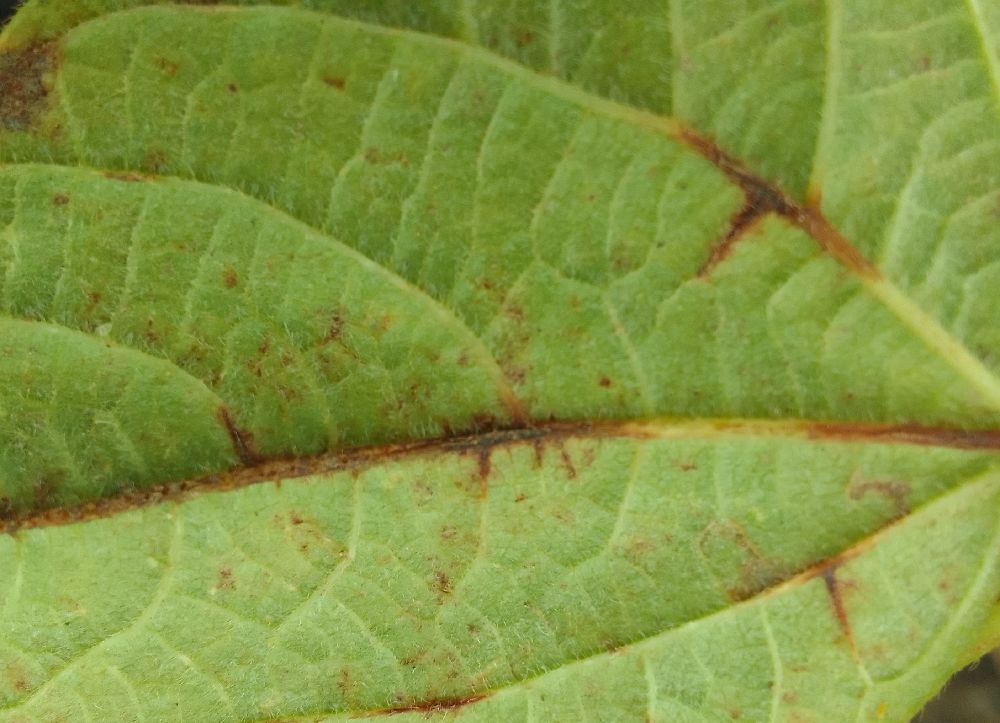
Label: anthracnose